William Ball (suffragist)

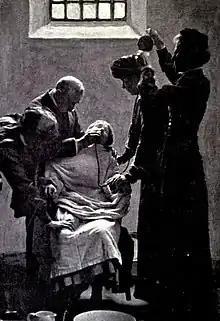
Force feeding similar to that used on William Ball

William Ball (4 November 1862 – 1935) was a British workers union member, jailed for his support of women's suffrage, and subject of a WSPU pamphlet, "Torture In An English Prison", which described his experience being force-fed such that his health deteriorated and he was sent to a lunatic asylum.